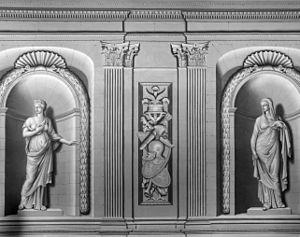
Rémy Vuibert, parfois orthographié Wuibert ou Wibert, est un peintre français.